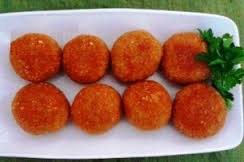
Yemek: icli_kofte